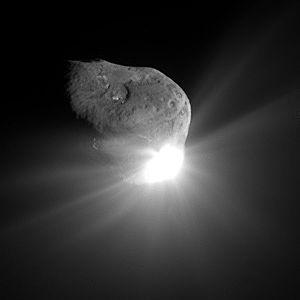
Cet article est une liste de comètes, non exhaustive mais qui vise à l'être. Elle inclut les comètes périodiques, à longue période et non périodiques ainsi que les planètes mineures ayant une désignation cométaire.